List of the prehistoric life of Michigan

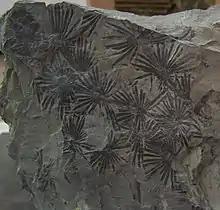
Fossil of the Carboniferous horsetail relative "Annularia"

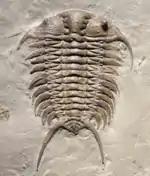
Fossil of the Middle-Late Ordovician trilobite "Ceraurus"

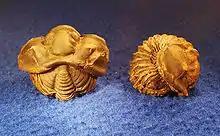
Flexicalymene enrolled

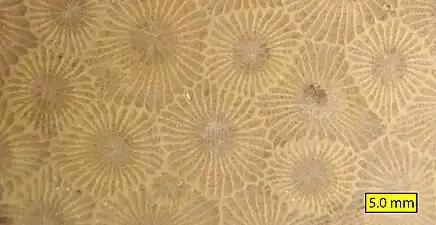
Fossil of the Devonian colonial rugose coral "Hexagonaria", also known as a Petoskey stone

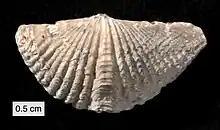
Fossilized shell of the Devonian brachiopod "Mucrospirifer"

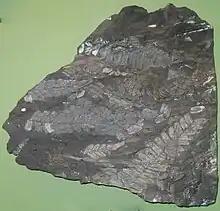
Fronds of the Carboniferous seed fern "Neuropteris"

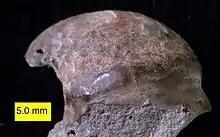
Fossilized shell of the Silurian-Early Triassic sea snail "Platyceras"

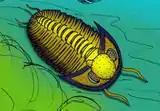
Restoration of the Silurian trilobite "Proetus"

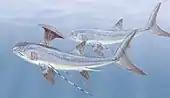
Life restorations of a male (foreground) and female (background) of the Late Devonian-Carboniferous "Chimaera" relative "Stethacanthus"

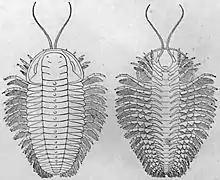
Restoration showing the top (left) and underside of the Late Ordovician trilobite "Triarthrus"

The Paleobiology Database records no known occurrences of Mesozoic fossils in Michigan.